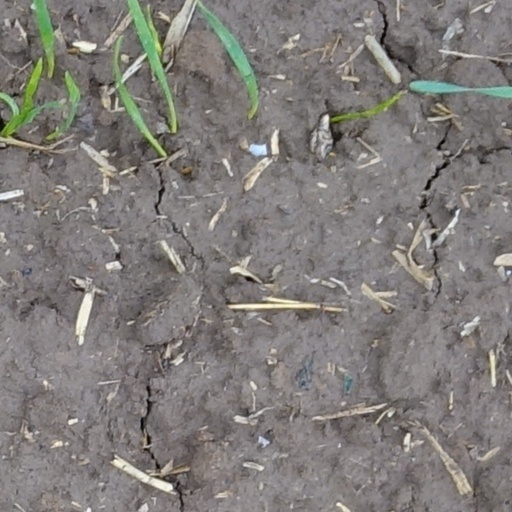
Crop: wheat